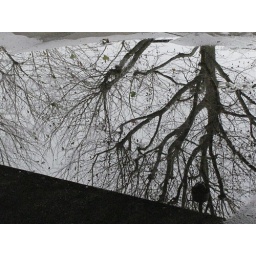
Reflection of tree & seed in pool of water